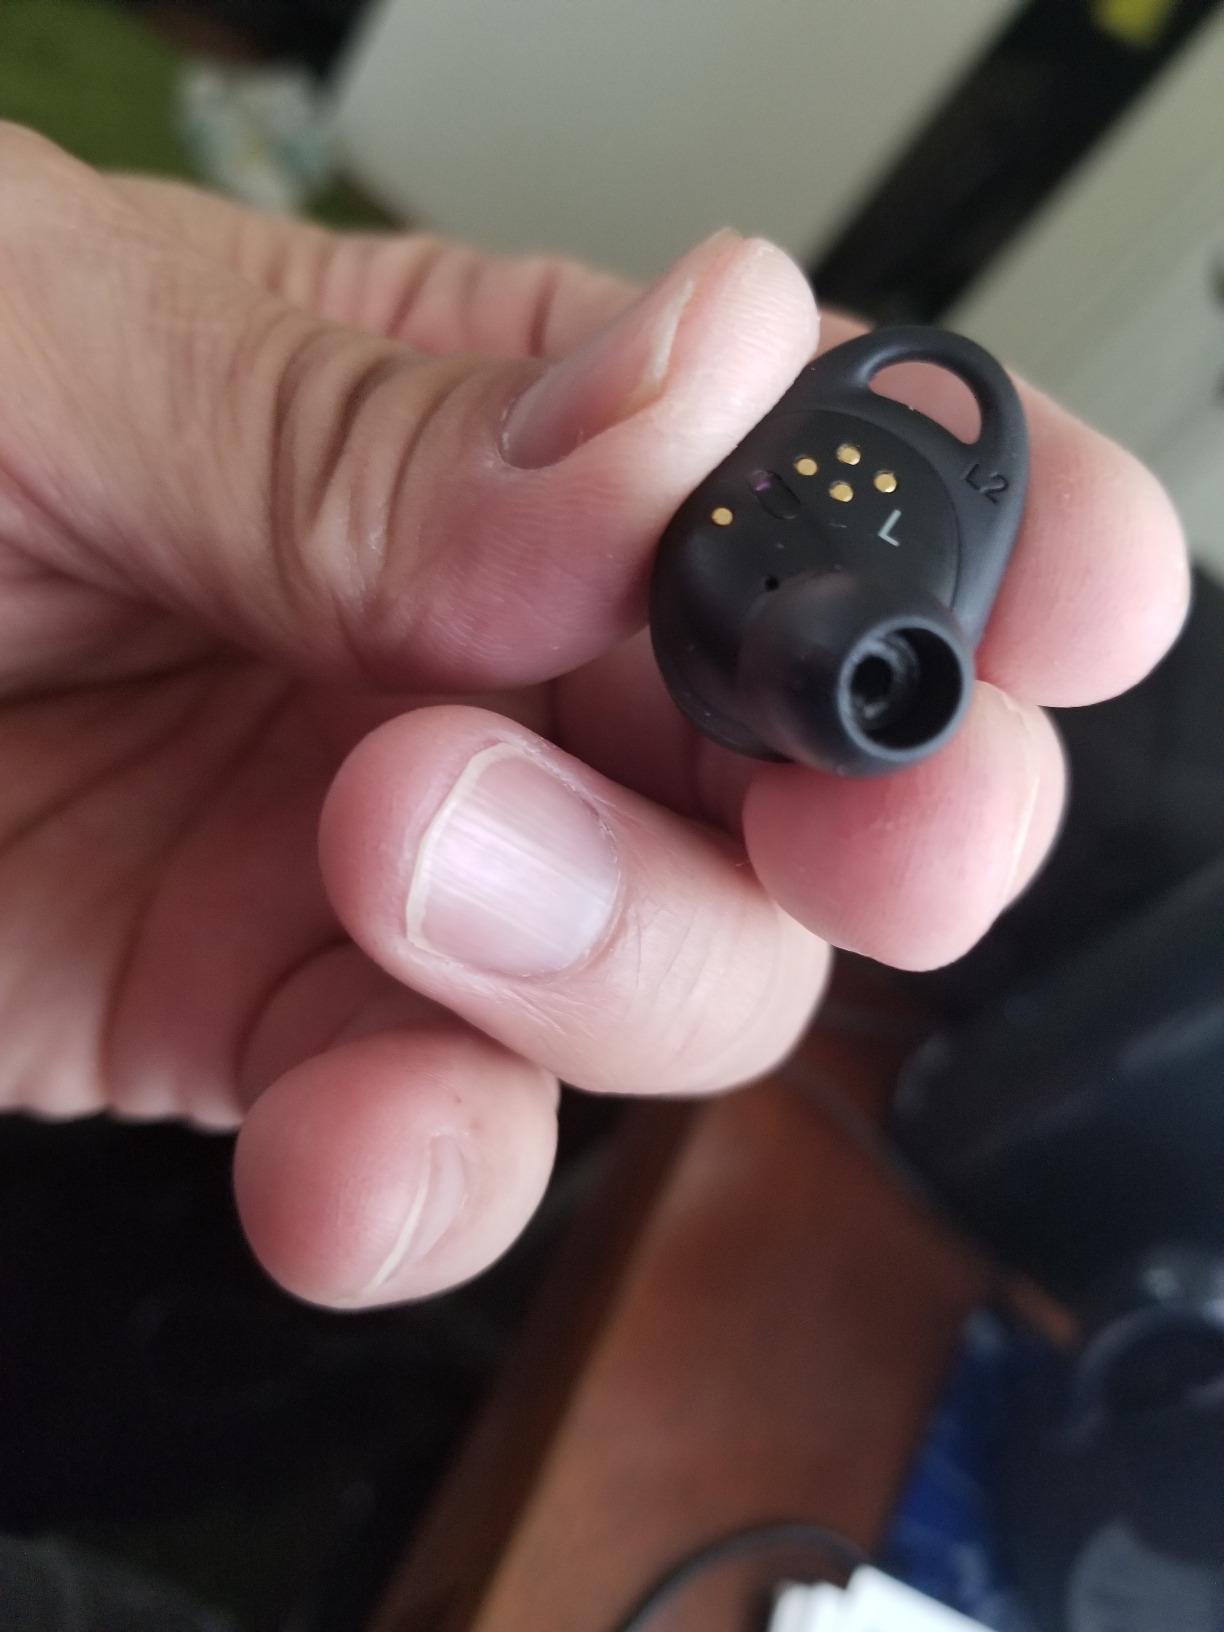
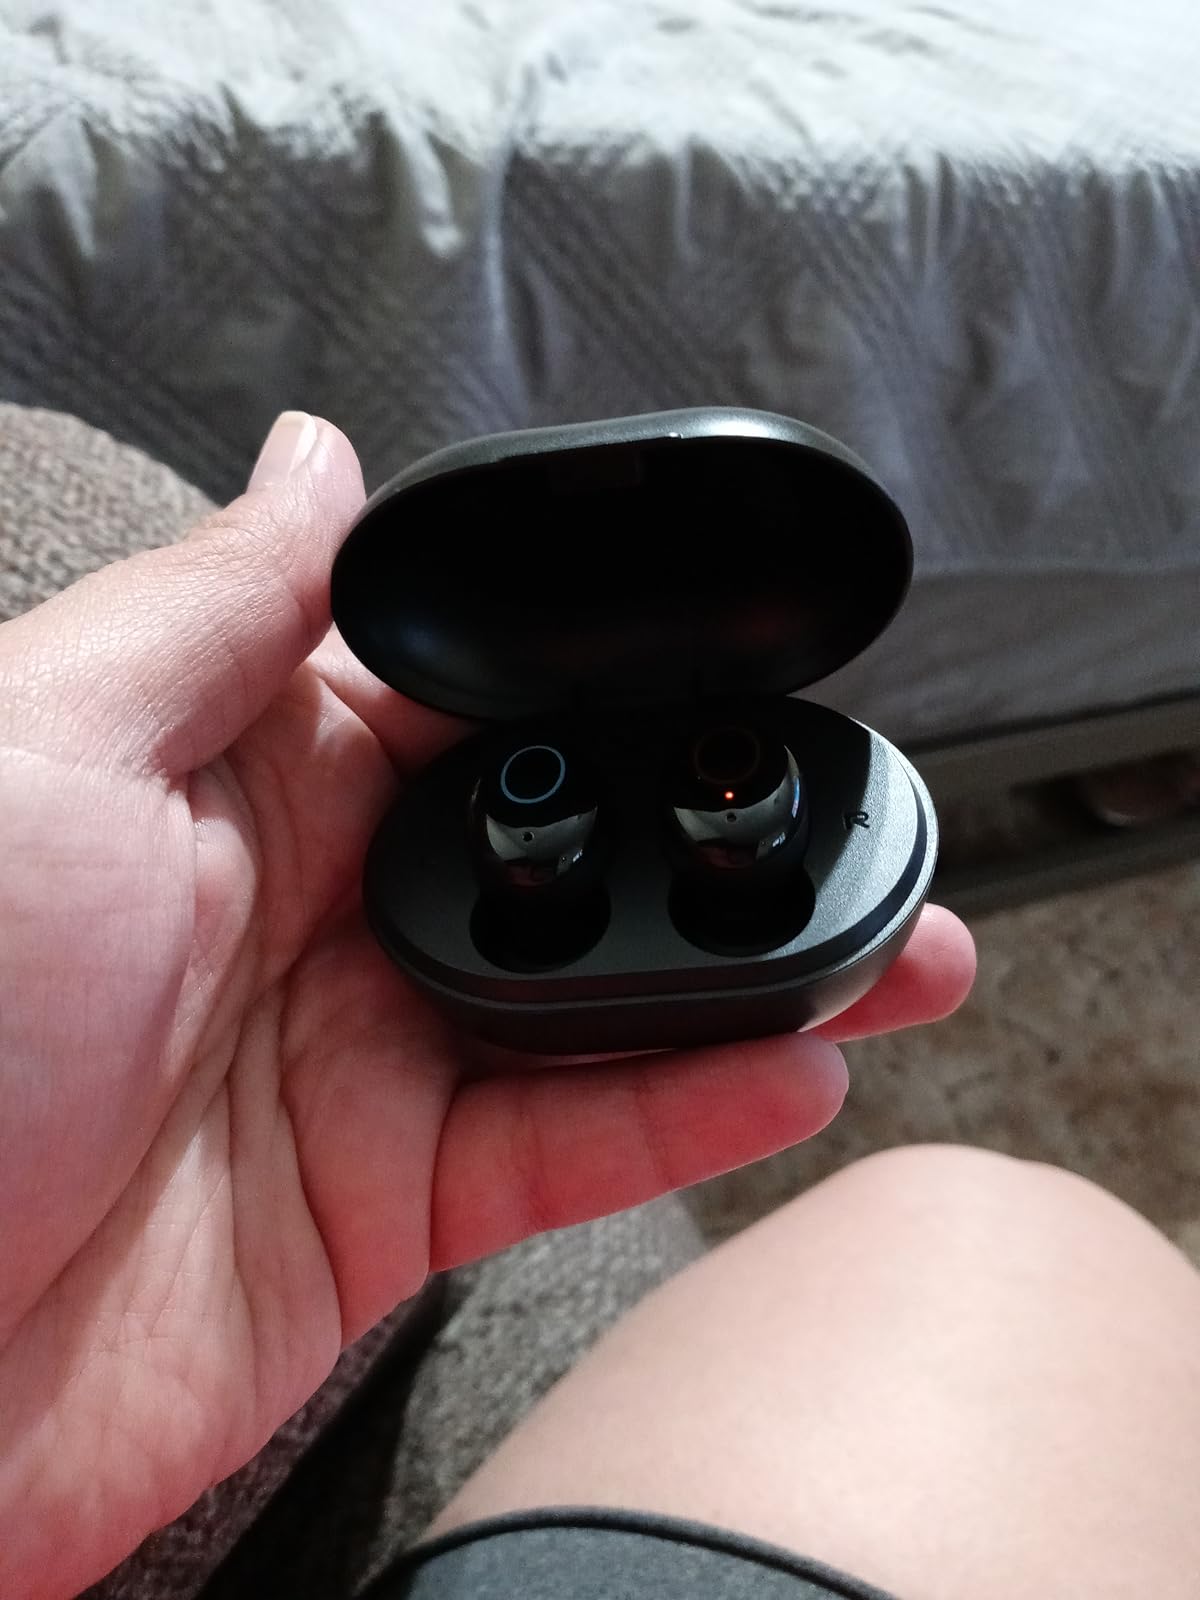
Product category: earbuds
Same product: no